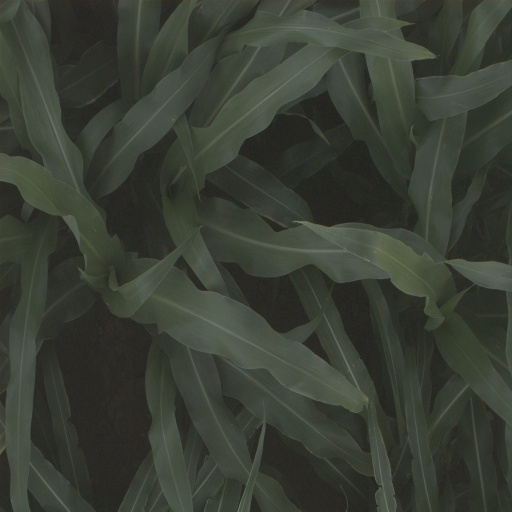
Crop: sorghum